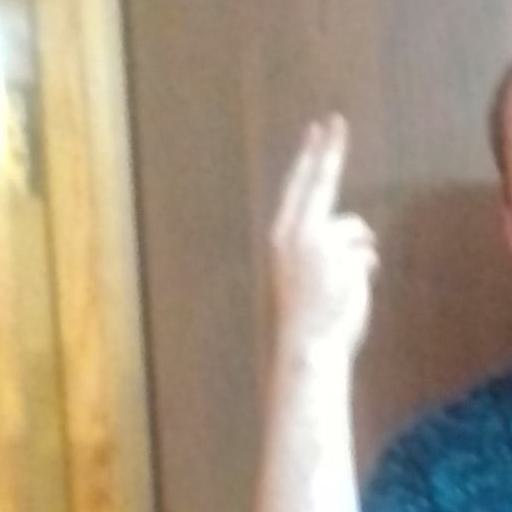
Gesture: two_up_inverted